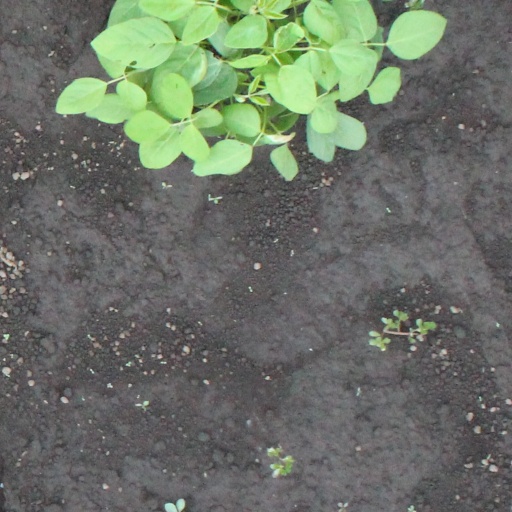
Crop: soybean